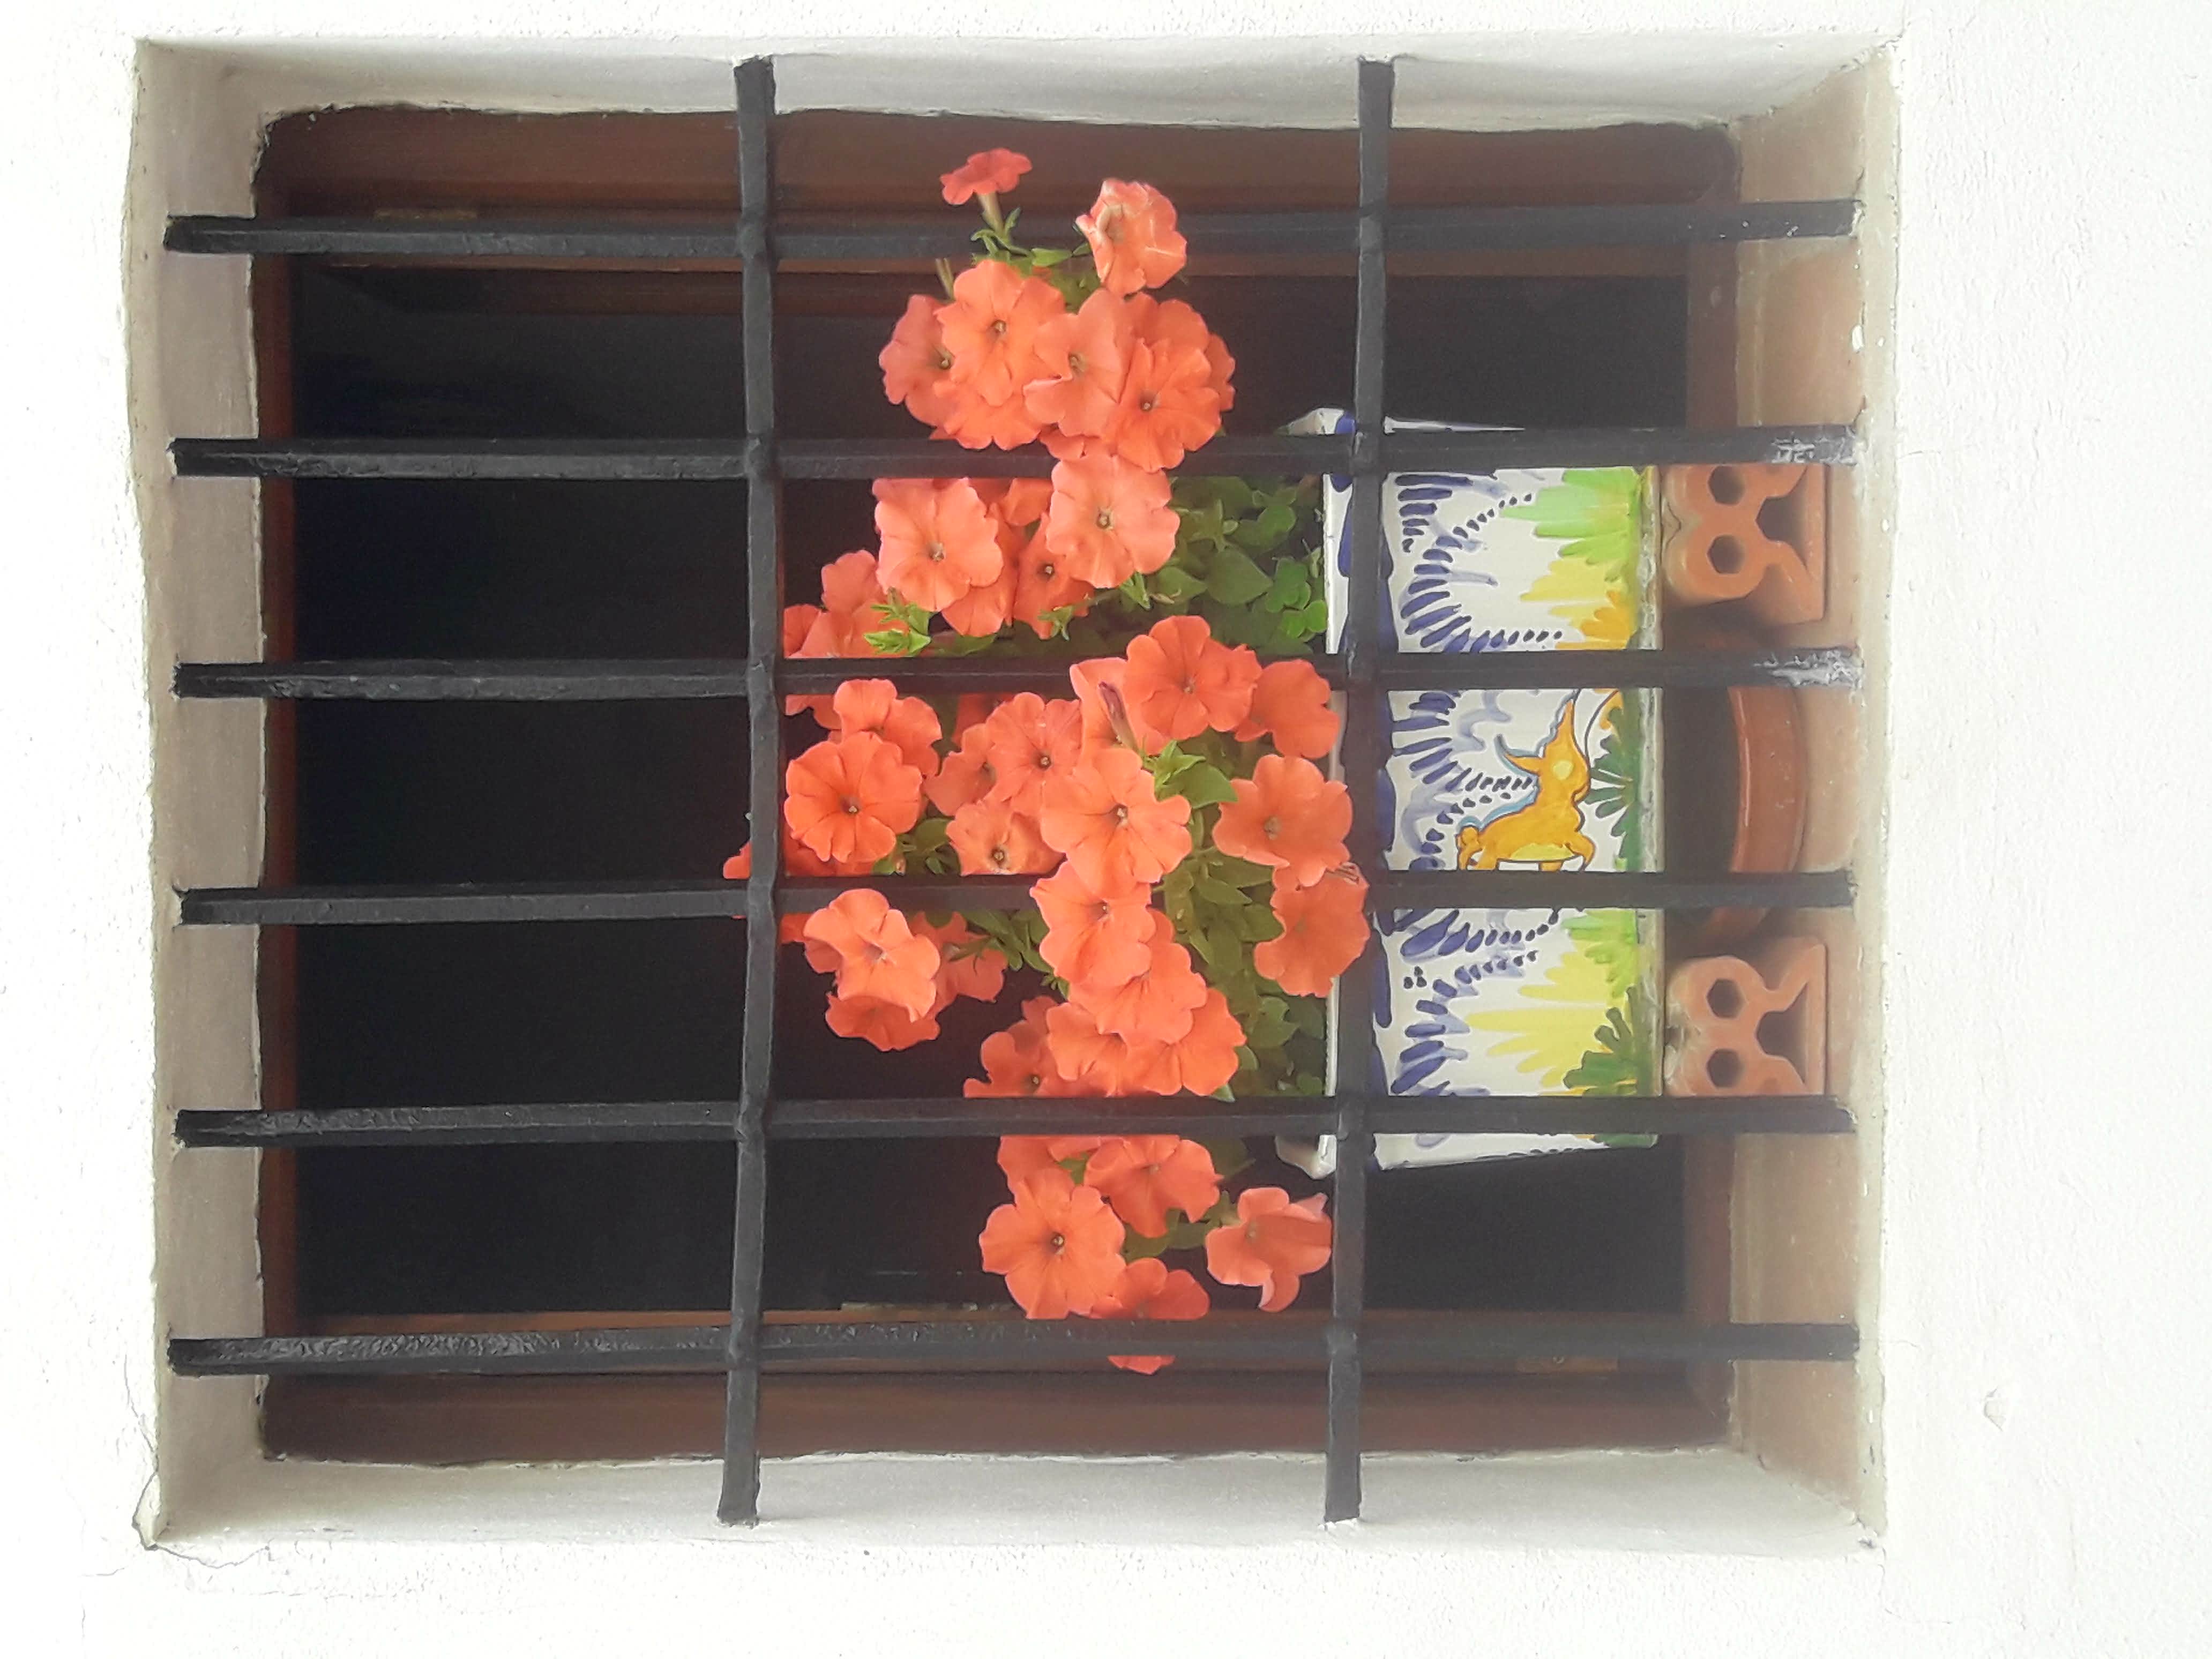
natural, flower, orange, plant, iron, furniture, petal, metal, geranium, artificial flower, wallflower